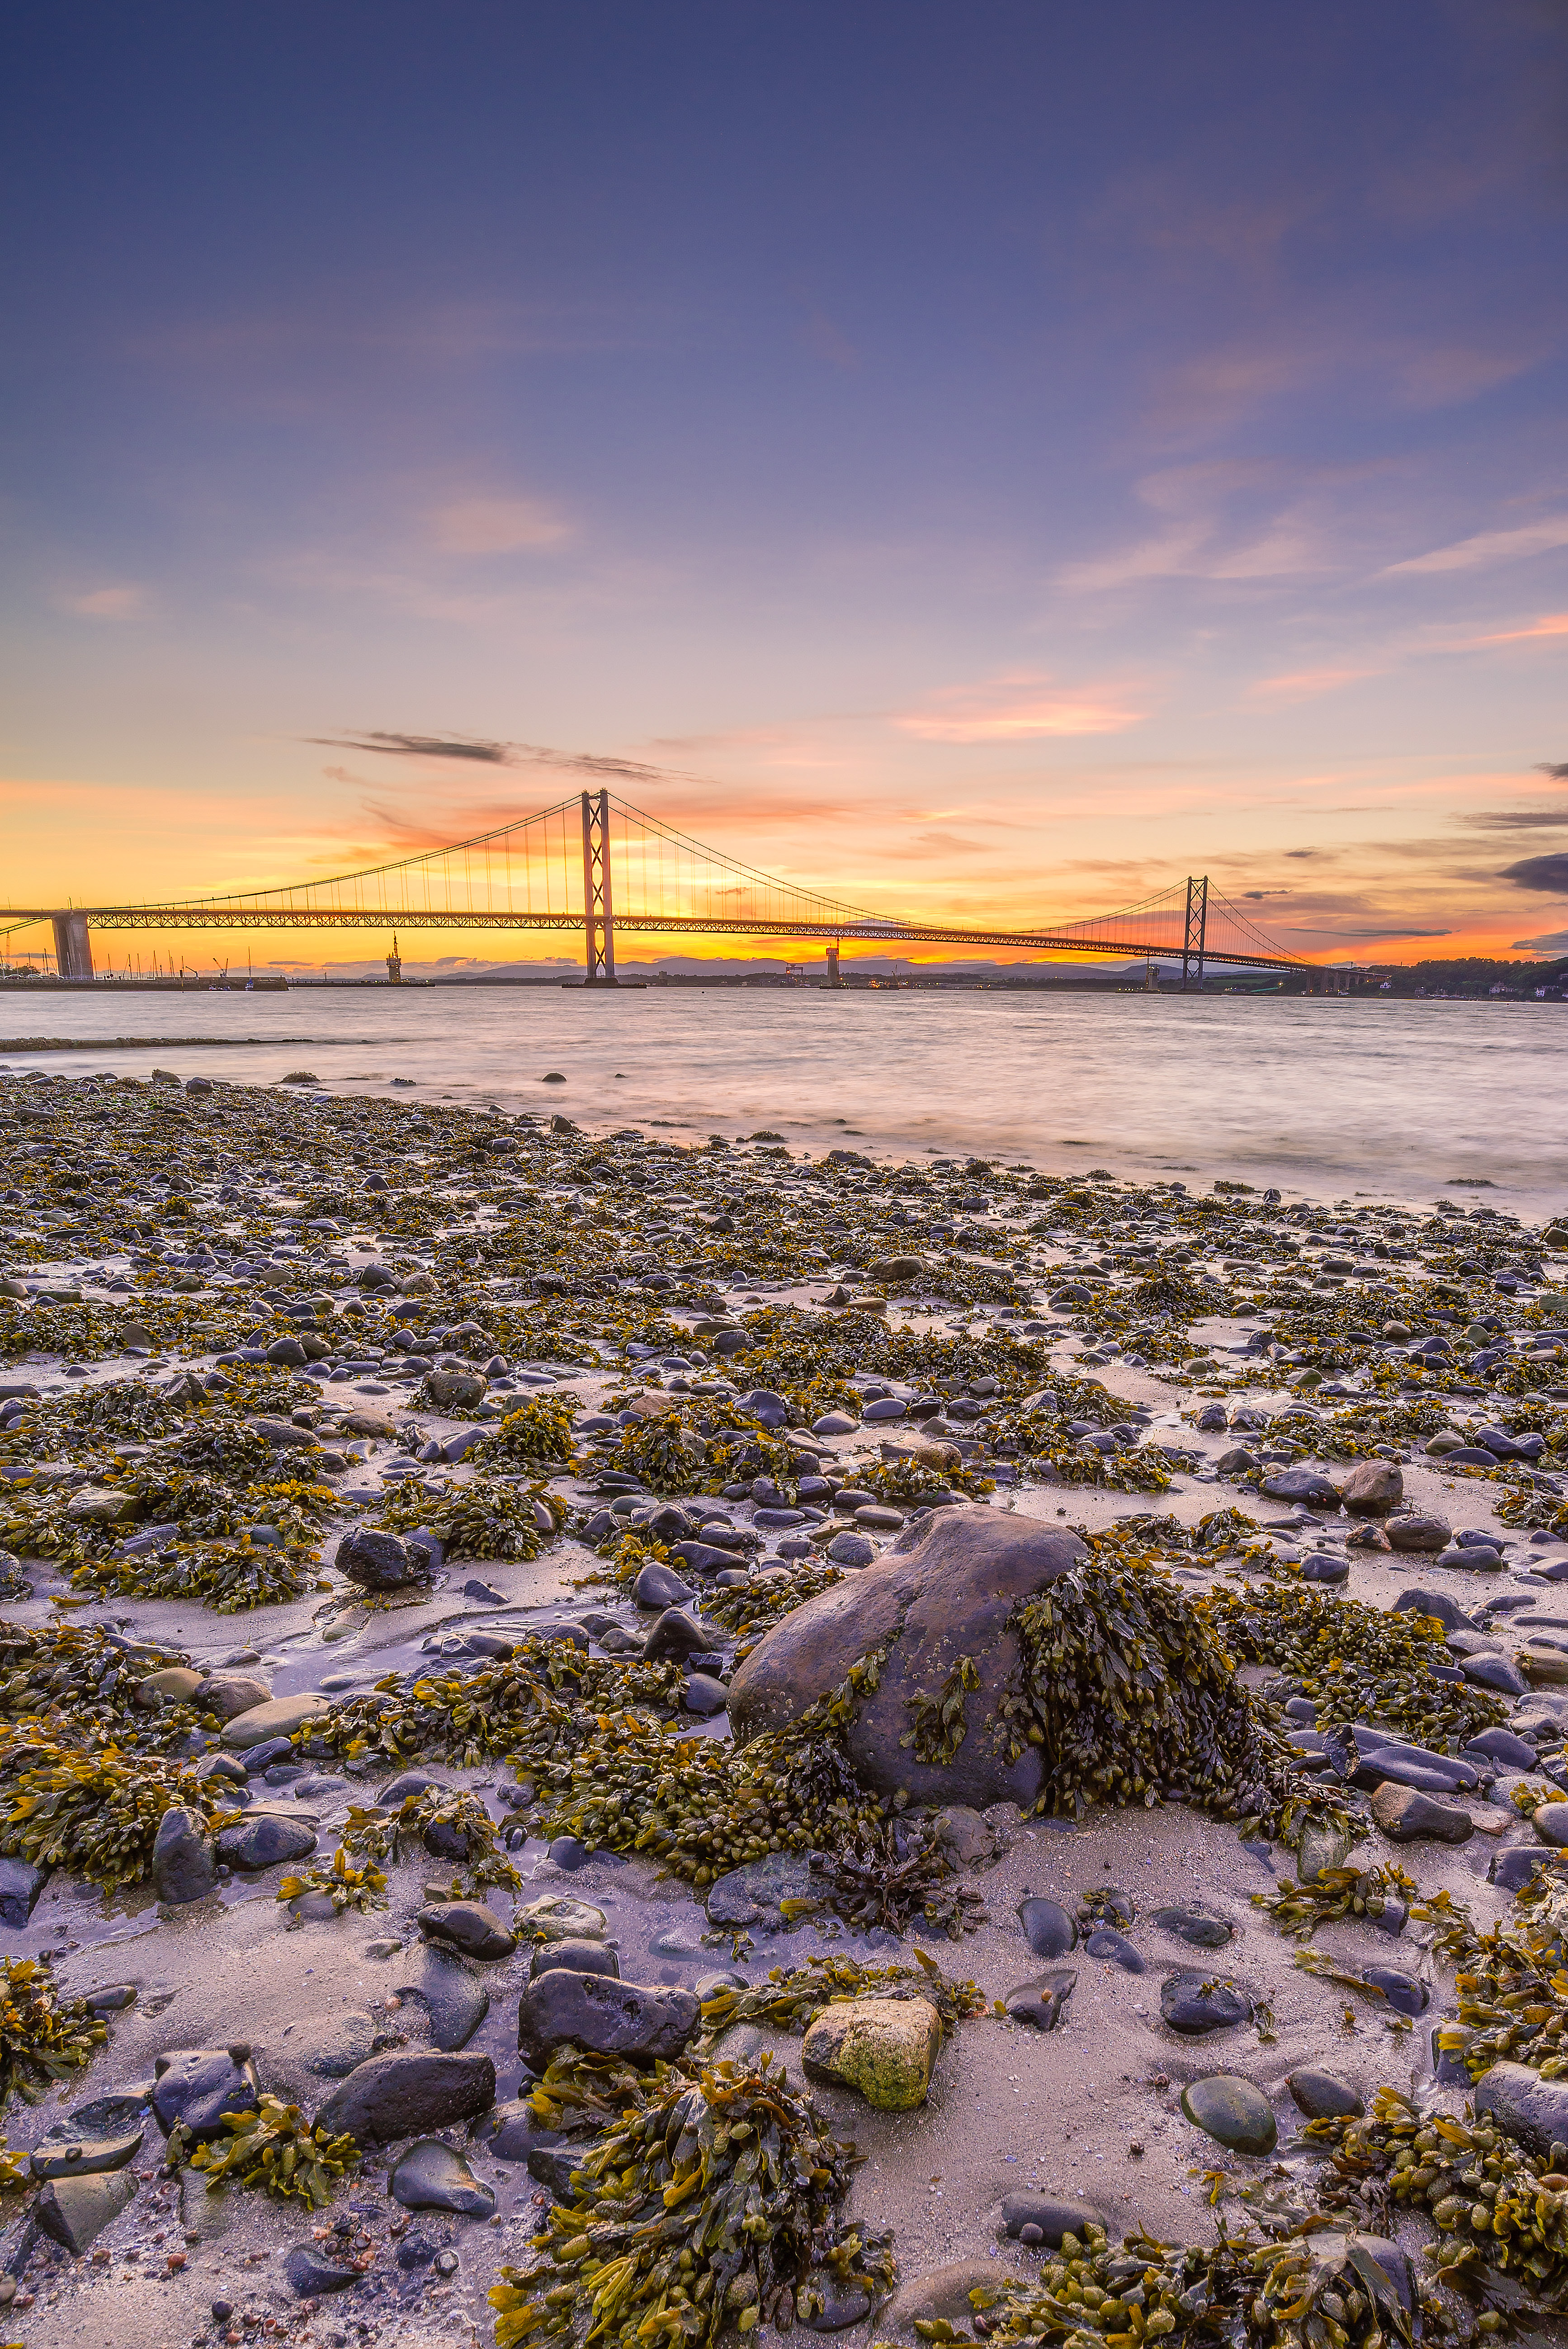
beach, landscape, sea, coast, water, sand, rock, ocean, horizon, cloud, sunrise, sunset, bridge, sunlight, morning, shore, wave, dawn, dusk, evening, reflection, body of water, rocks, wetland, scotland, edinburgh, habitat, bridges, forthroadbridge, mudflat, natural environment, wind wave